Four Great Inventions

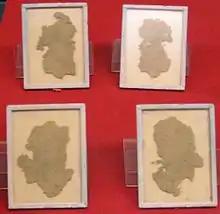
Hemp wrapping paper, China, circa 100 BC

Papermaking has traditionally been traced to China about AD 105, when Cai Lun, an official attached to the imperial court during the Han dynasty (202 BC – AD 220), created a sheet of paper using mulberry and other bast fibres along with fishing net, old rags, and hemp waste.